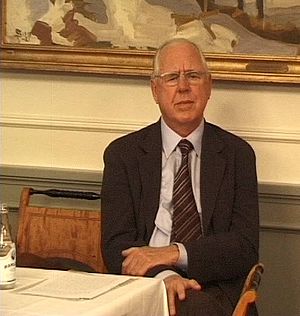
Nomineringer til Nordisk Råds litteraturpris fra Danmark / Nomineringer
Klaus Rifbjerg, vinder 1970
Klaus Rifbjerg. I forbindelse med modtagelsen af Modersmål-Prisen 2001
Nomineringer til Nordisk Råds litteraturpris fra Danmark foretages hvert år siden 1962. Indtil videre har Danmark fået tildelt Nordisk Råds litteraturpris tolv gange.